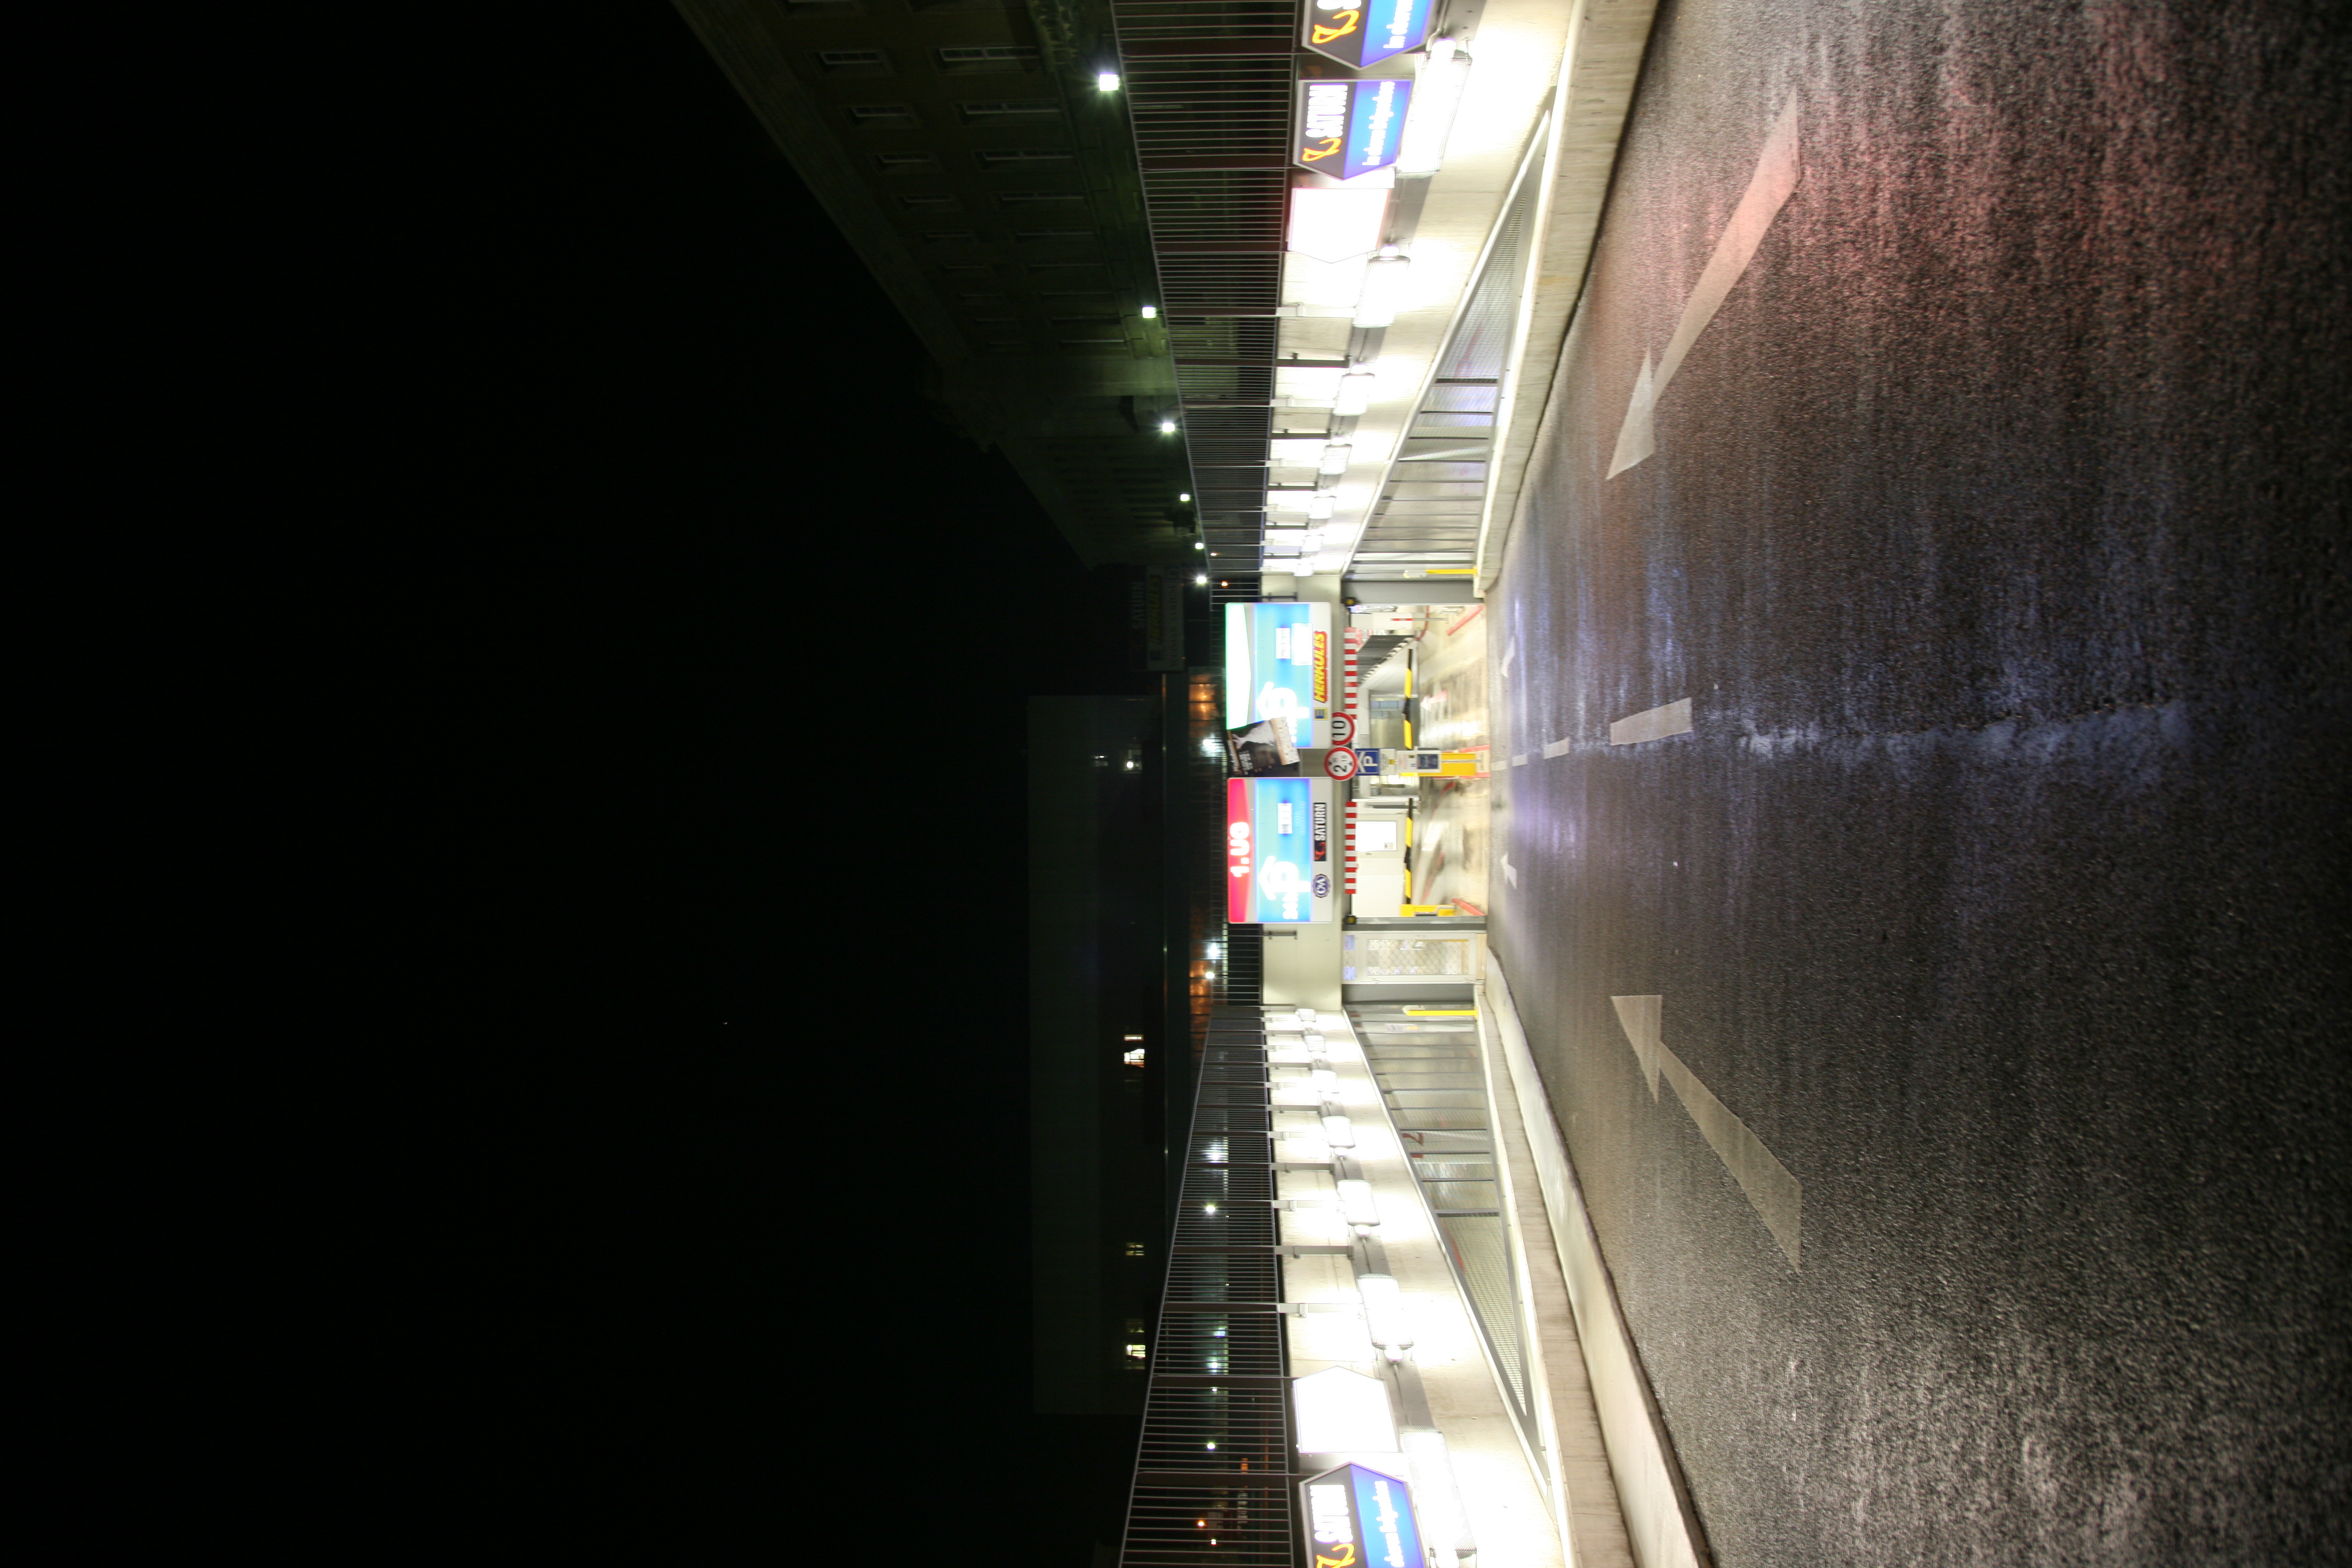
light, structure, road, night, parking, subway, transport, evening, darkness, lighting, public transport, infrastructure, germany, allemagne, parkplatz, shape, thuringia, weimar, thuringe, th ringen, atmosphere of earth, sport venue